Saint Monica (film)

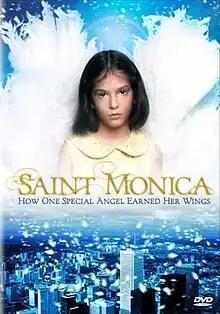
Movie poster

Saint Monica is a 2002 Canadian film written and directed by Terrance Odette. It was nominated for Best Lead Performance by a Female actress (Genevieve Buechner) in a Feature Length Drama at the 2002 Leo Awards and won Best Achievement in Music for an Original Song (""Com Estas Asas"" by Carlos Lopes) at the 2003 Genie Awards.